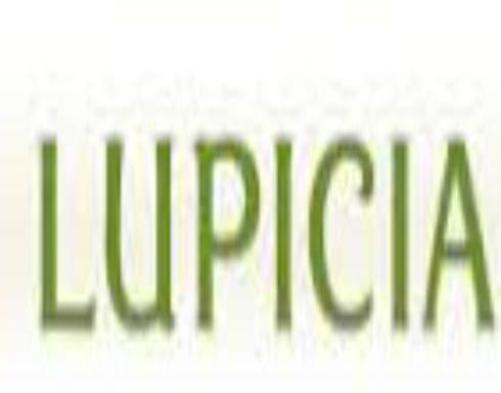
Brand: lupicia
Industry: Food